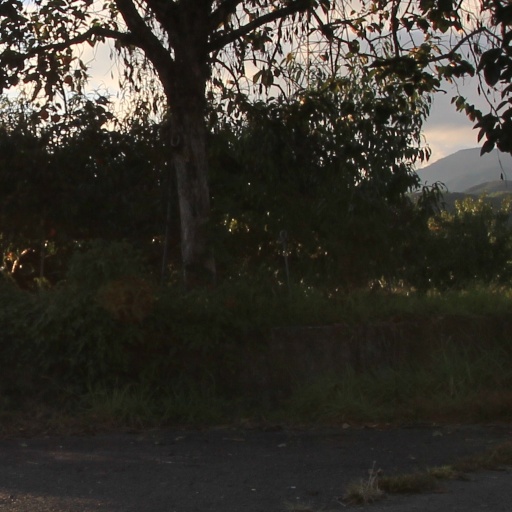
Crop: grape